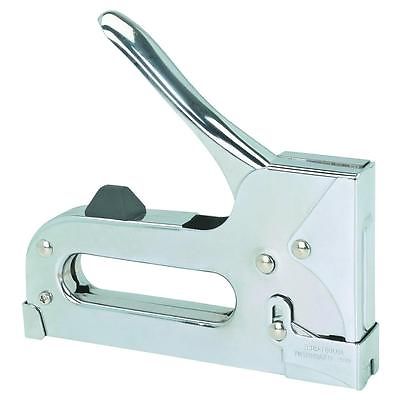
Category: stapler